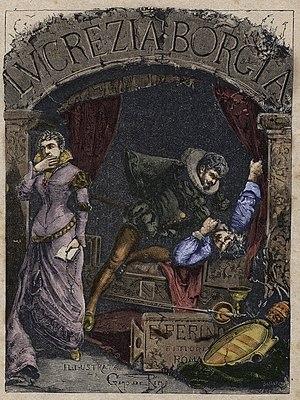
Michelotto Corella était un mercenaire espagnol né à Valence, à une date inconnue dans la seconde moitié du XVᵉ siècle et mort assassiné à Milan en février 1508, actif en Italie à la fin du XVᵉ et au début du XVIᵉ siècle.